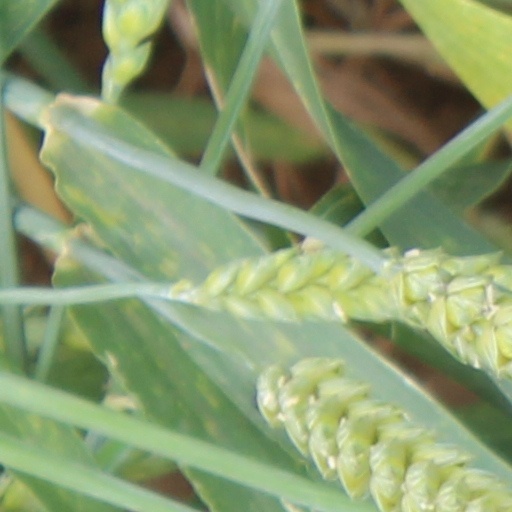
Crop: wheat